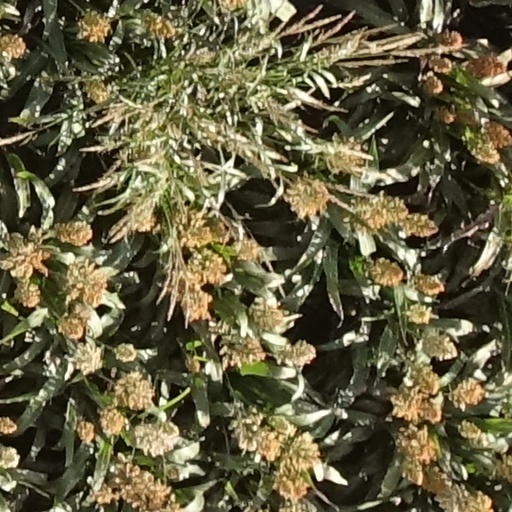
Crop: sorghum